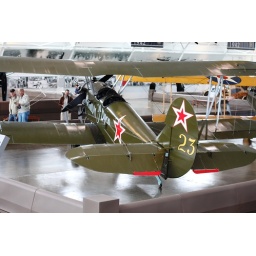
Flying Heritage Collection Fly Day May 22 2010 - Paul Allen's vintage airplane museum, many in flying order